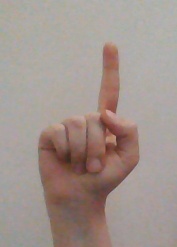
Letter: bb